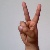
The image shows a hand gesture representing the letter 'V' in Indian Sign Language.